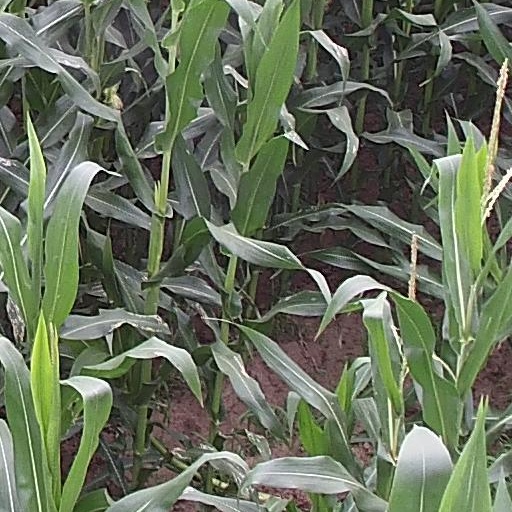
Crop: maize; corn